Dame-Marie, Orne

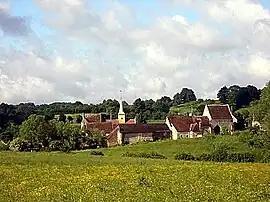
A general view of Dame-Marie

Dame-Marie is a commune in the Orne department in north-western France populated by 170 inhabitants.